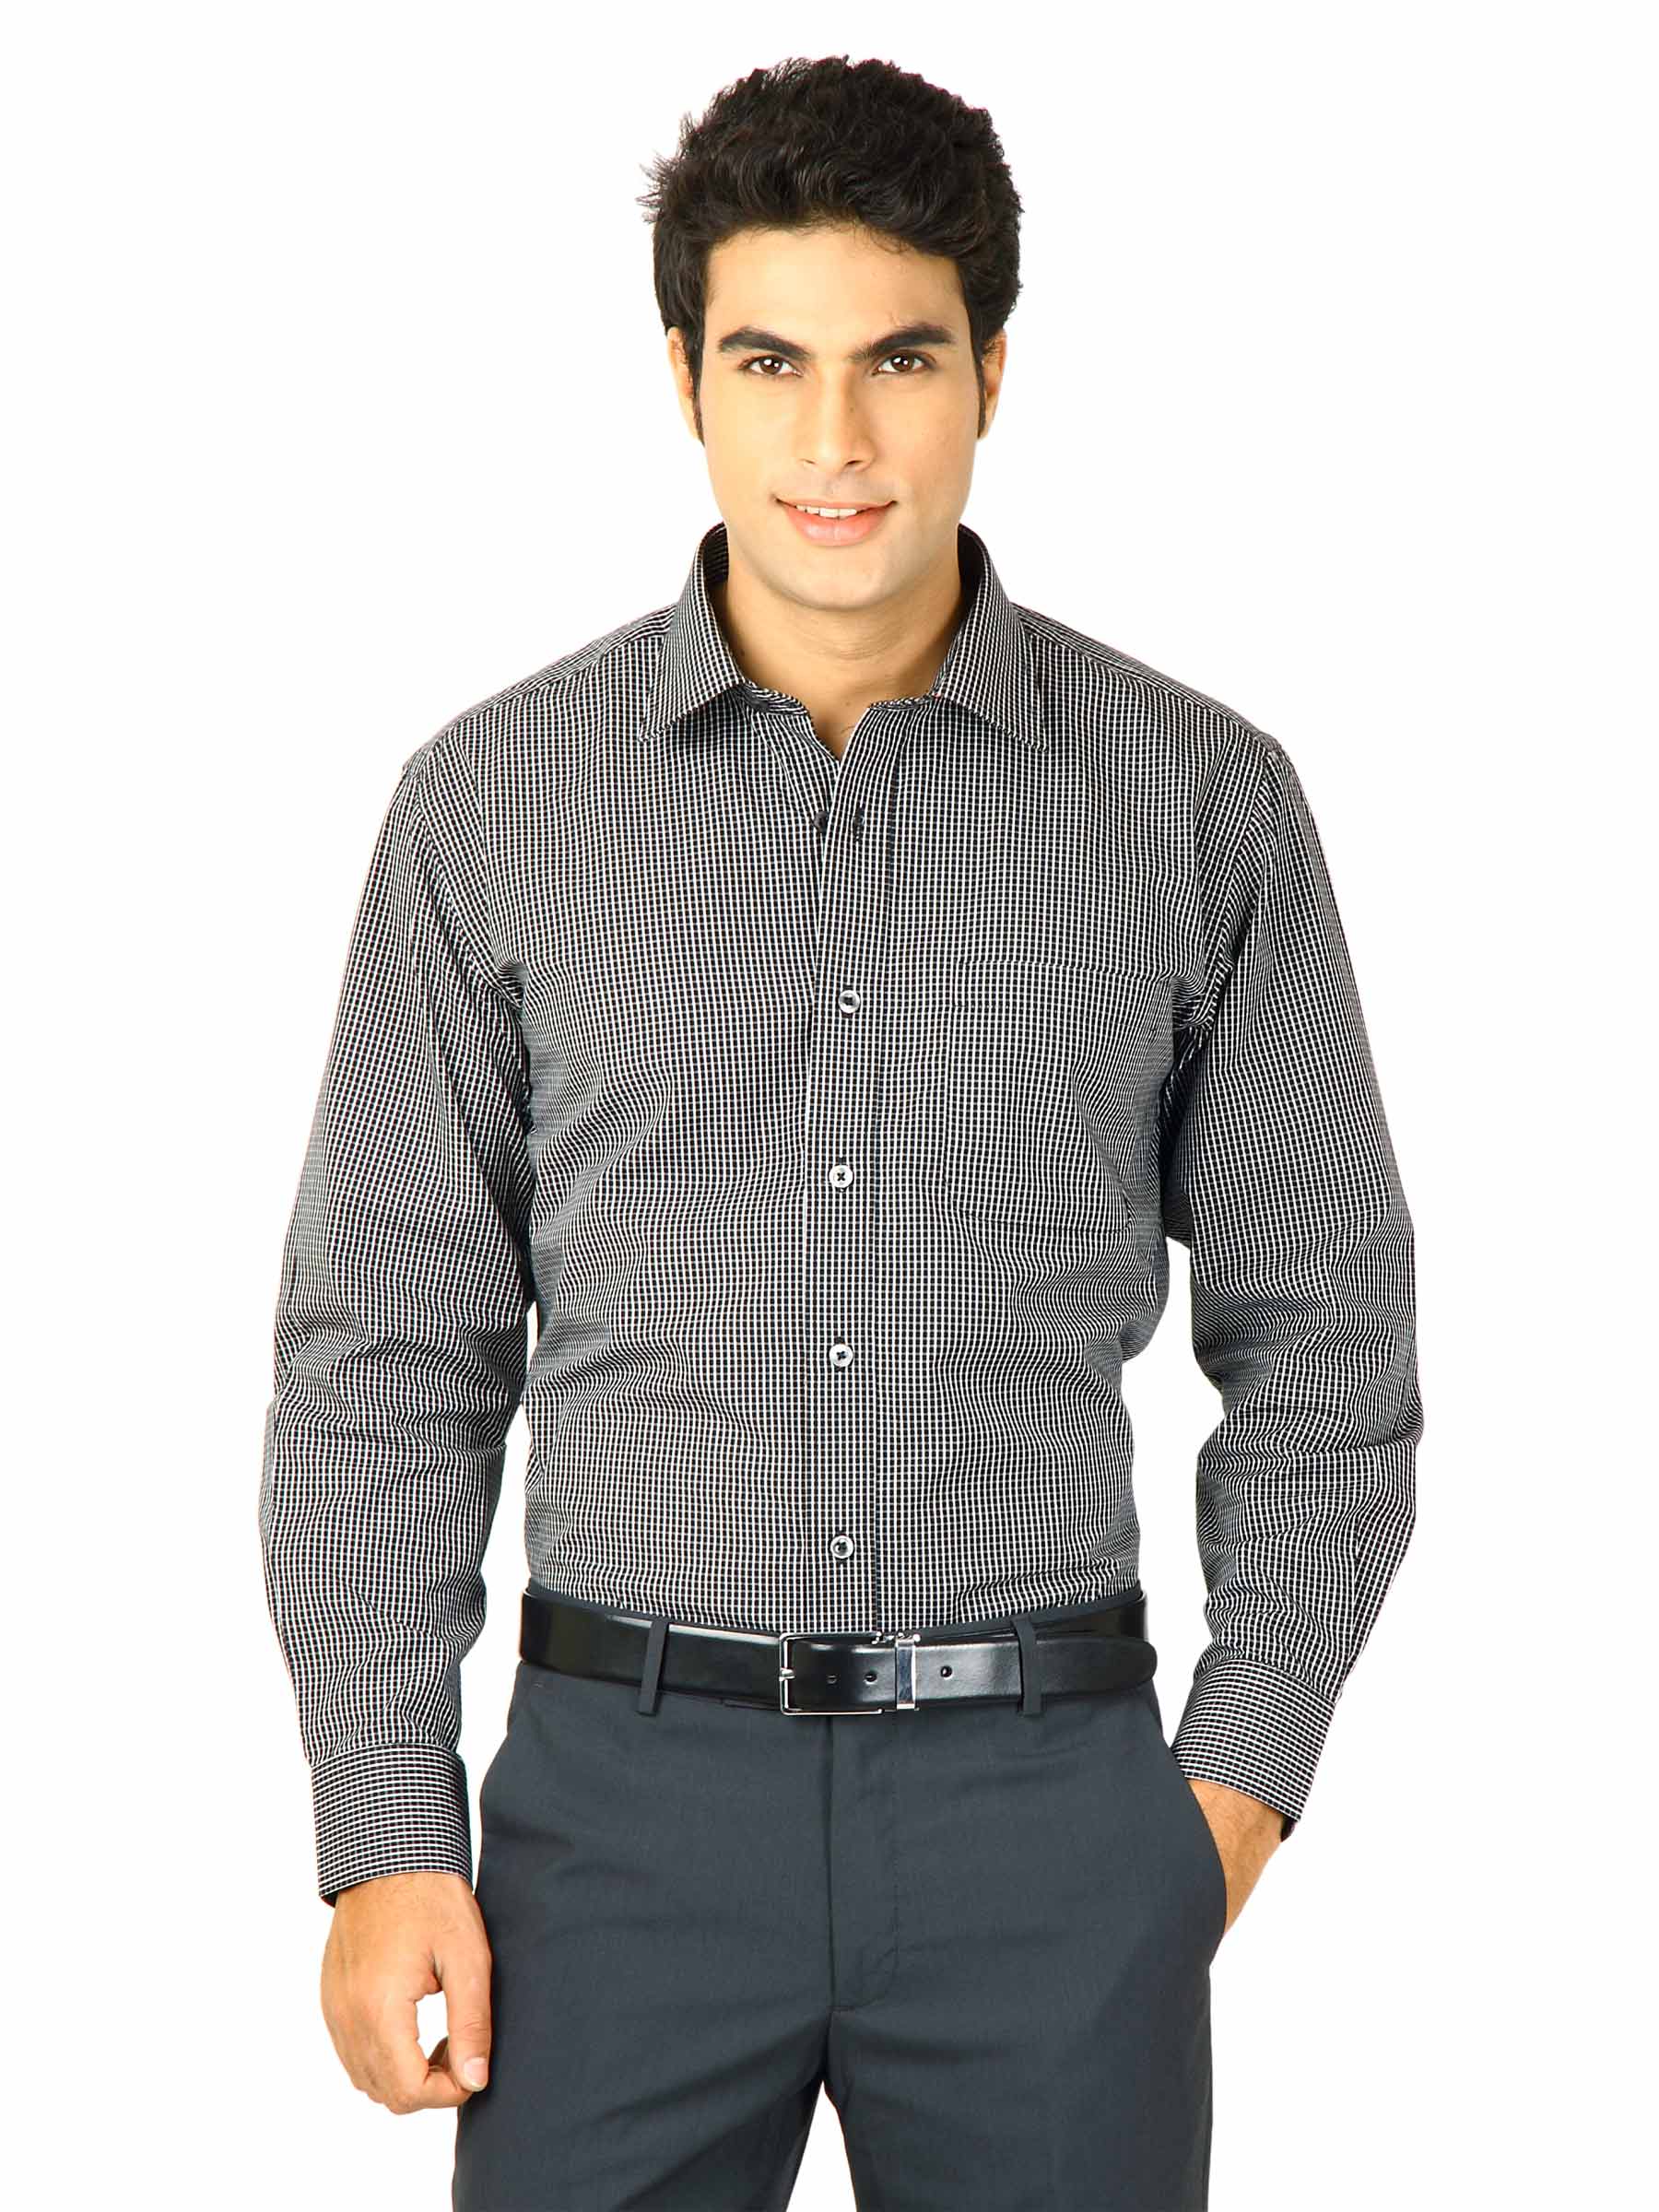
John Miller Men Black Checks Shirts
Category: Apparel / Topwear / Shirts
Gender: Men
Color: Black
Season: Fall 2011
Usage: Formal